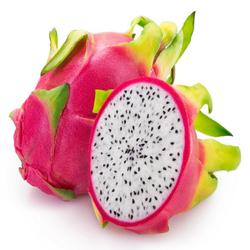
Label: Dragonfruit